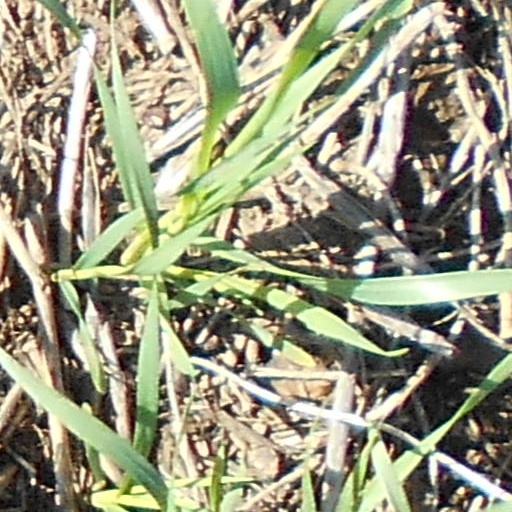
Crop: wheat